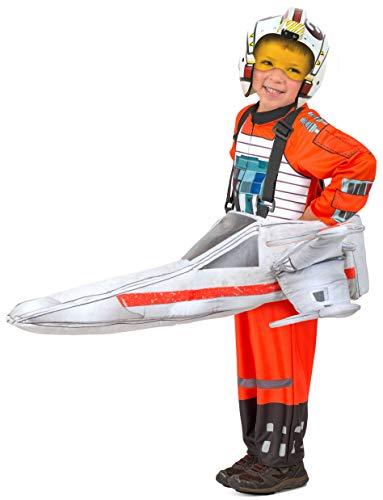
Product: Princess Paradise Star Wars Ride-in X-Wing Child's Costume, X-Small/Small
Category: Toys & Games | Dress Up & Pretend Play | Costumes
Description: Pair with other Star Wars costumes by Princess Paradise for group dress up fun.
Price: $31.07
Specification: ProductDimensions:44x18x6inches|ItemWeight:1.94pounds|ShippingWeight:2.05pounds(Viewshippingratesandpolicies)|ASIN:B06XVNH9HN|Itemmodelnumber:PP5139_XS-S|Manufacturerrecommendedage:36months-4years